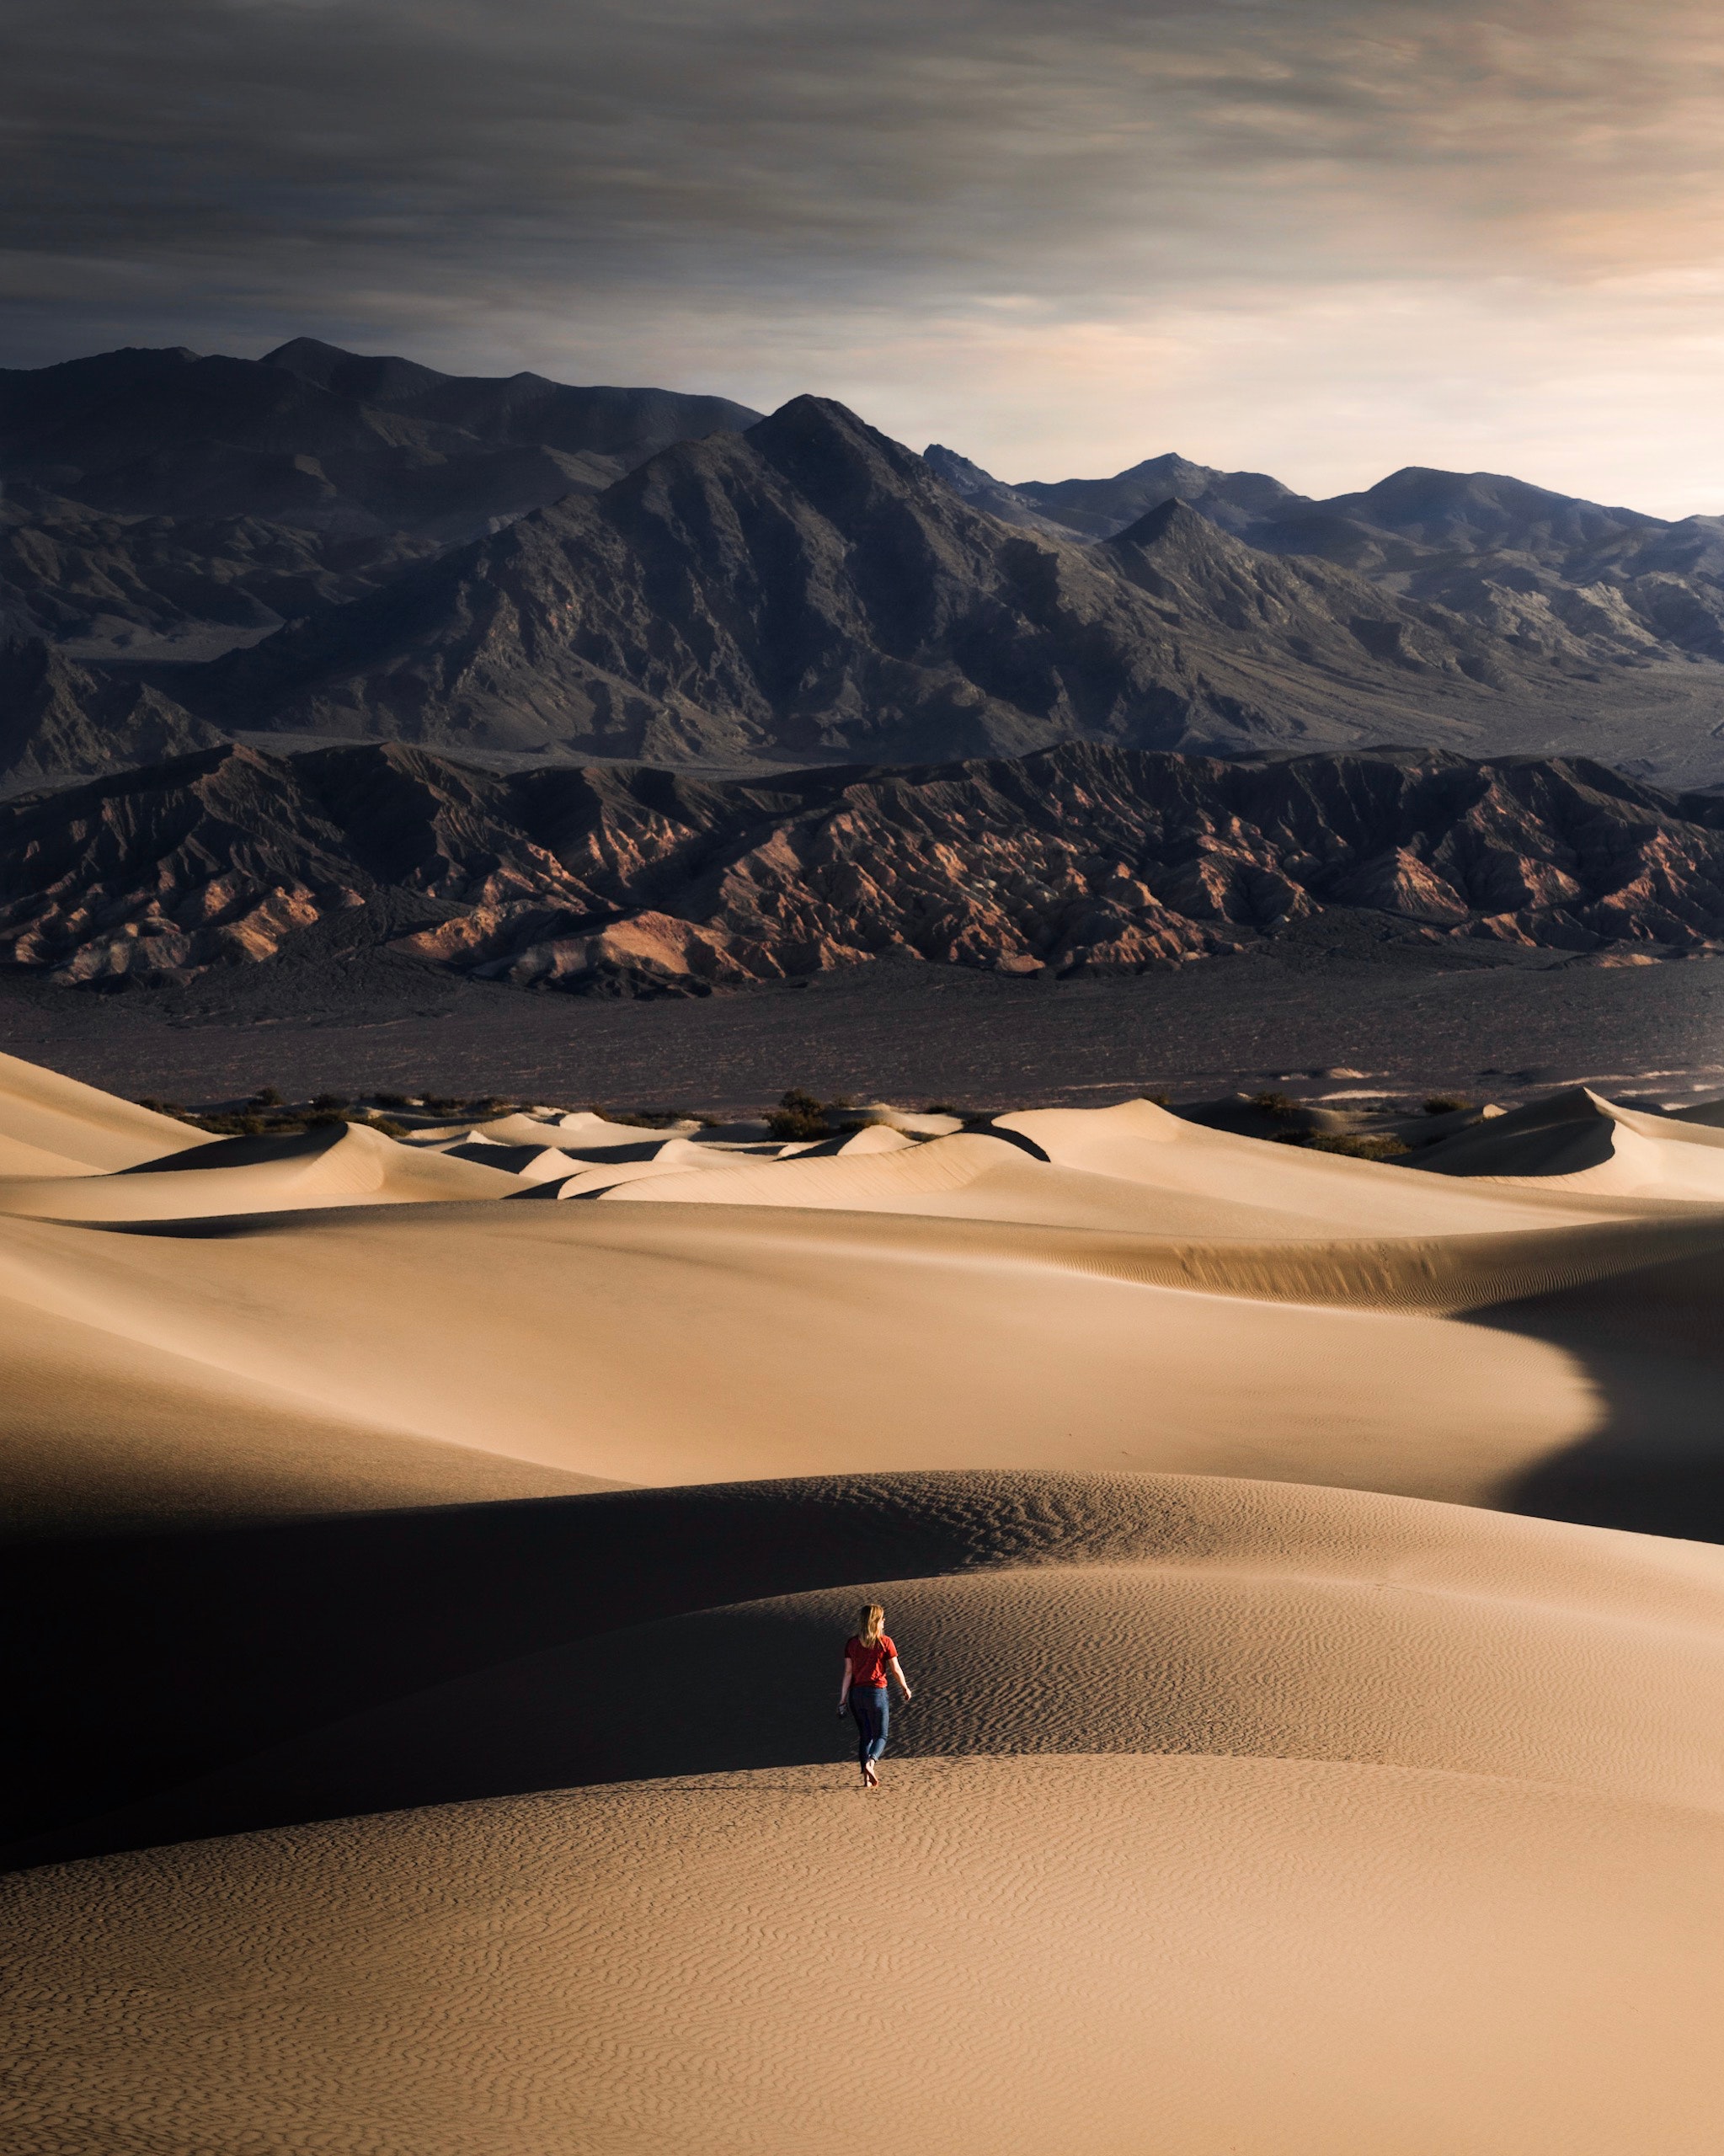
scenery, desert, sand, natural environment, sky, erg, dune, nature, aeolian landform, singing sand, sahara, ecoregion, landscape, cloud, morning, geology, mountain range, atmosphere, wadi, horizon, mountain, hill, shadow, sunlight, plain, terrain, valley, ridge